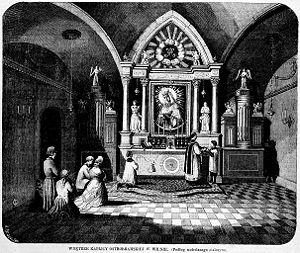
La Vierge de la Porte de l'Aurore de Vilnius, Aušros Vartai, en biélorusse : Брама de Вострая et polonais Ostra brama est un tableau situé à Vilnius.